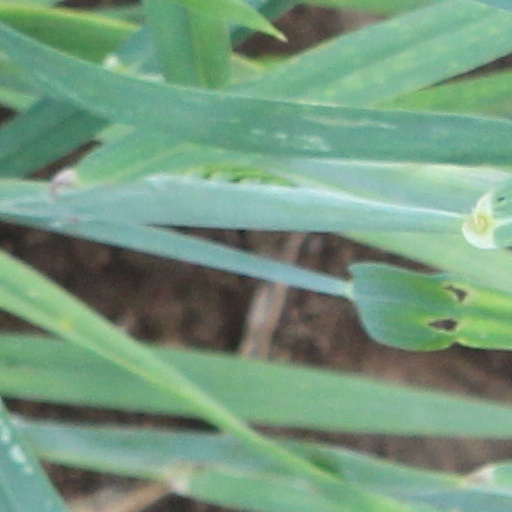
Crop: wheat